Heng Ee High School

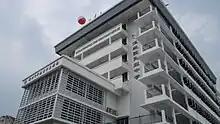
View of Bangunan Wawasan from Free School Road

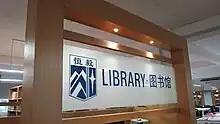
The school library at Level 2

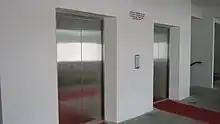
Bangunan Wawasan is equipped with two elevators to transport teachers plus students with difficulties going up stairs throughout the building

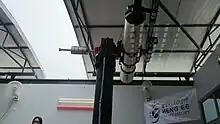
APM-TMB 2050/228 F9 APO Telescope in Heng Ee Observatory, used for star glazing

The Bangunan Wawasan (Chinese: 宏愿楼) was built in 2011. The eight-story Bangunan Wawasan comprises a foyer at Level 1, a fully air-conditioned modern library at Level 2, two multi-purpose halls at Level 3, three lecture theatres at Level 4, a rooftop loft and an astronomical observatory at the rooftop. Bangunan Wawasan is also equipped with the necessary infrastructure and ICT facilities to provide the students with a positive and supportive environment that is conducive for academic and social growth.